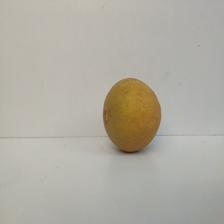
Size: Large